History of Bath City F.C.

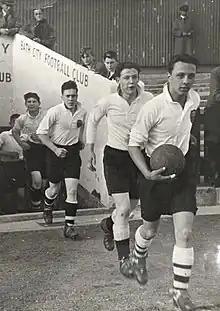
Bath players entering the pitch from the Grandstand of Twerton Park in the 1930s

Pinker was re-appointed at Bath City in 1925, though he failed to capture the same success in the Southern League as he had done in The Western League, finishing fourteenth and then eleventh. In August 1926, the club were on the brink of extinction, partly, due to the fans being "disheartened by the ill-fortune of recent seasons" and the lack of "sufficient backing". However, on 21 August 1926, there was a large meeting, consisting mostly of the club's supporters and officials. Due to the appointment of a new committee, and the increase in the number of supporters' club shareholders, the required £500 sum was met, and the club was "saved". A year later, Ted Davis was appointed at Bath City. In 1929, Davis won the club their first competitive trophy, The Somerset Cup.